History of Eritrea

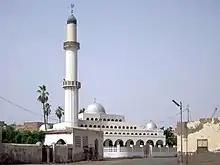
Massawa's Sheikh Hanafi Mosque, built in the 15th century under Emperor Zara Yacob

D'mt was a kingdom that encompassed most of Eritrea and the northern fringes of Ethiopia, it existed during the 8th and 7th centuries BC. Given the presence of a massive temple complex, its capital was most likely Yeha. Qohaito, often identified as the town "Koloe" in the "Periplus of the Erythraean Sea", as well as Matara were important ancient D'mt kingdom cities in southern Eritrea. There are many Ancient cities in Eritrea.